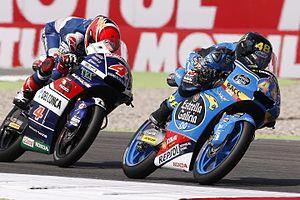
Fabio Di Giannantonio, né le 10 octobre 1998 à Rome, est un pilote de vitesse moto italien.